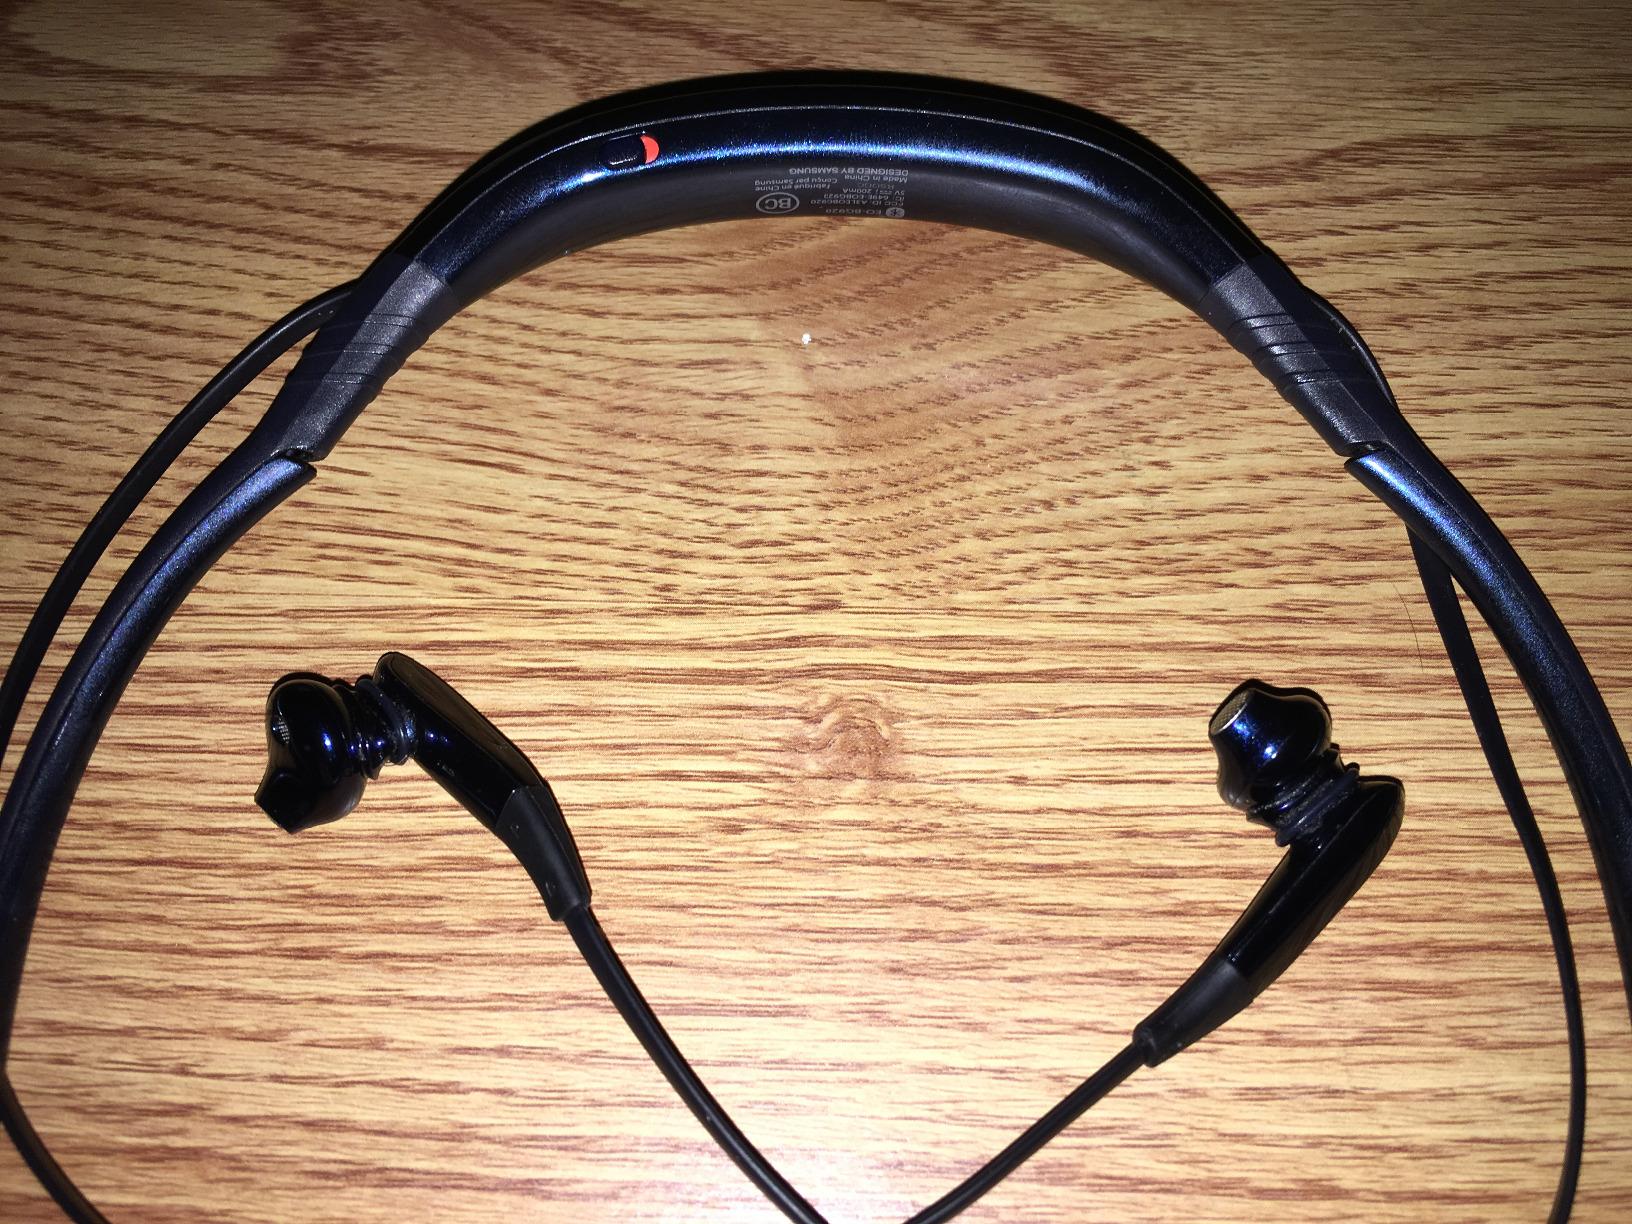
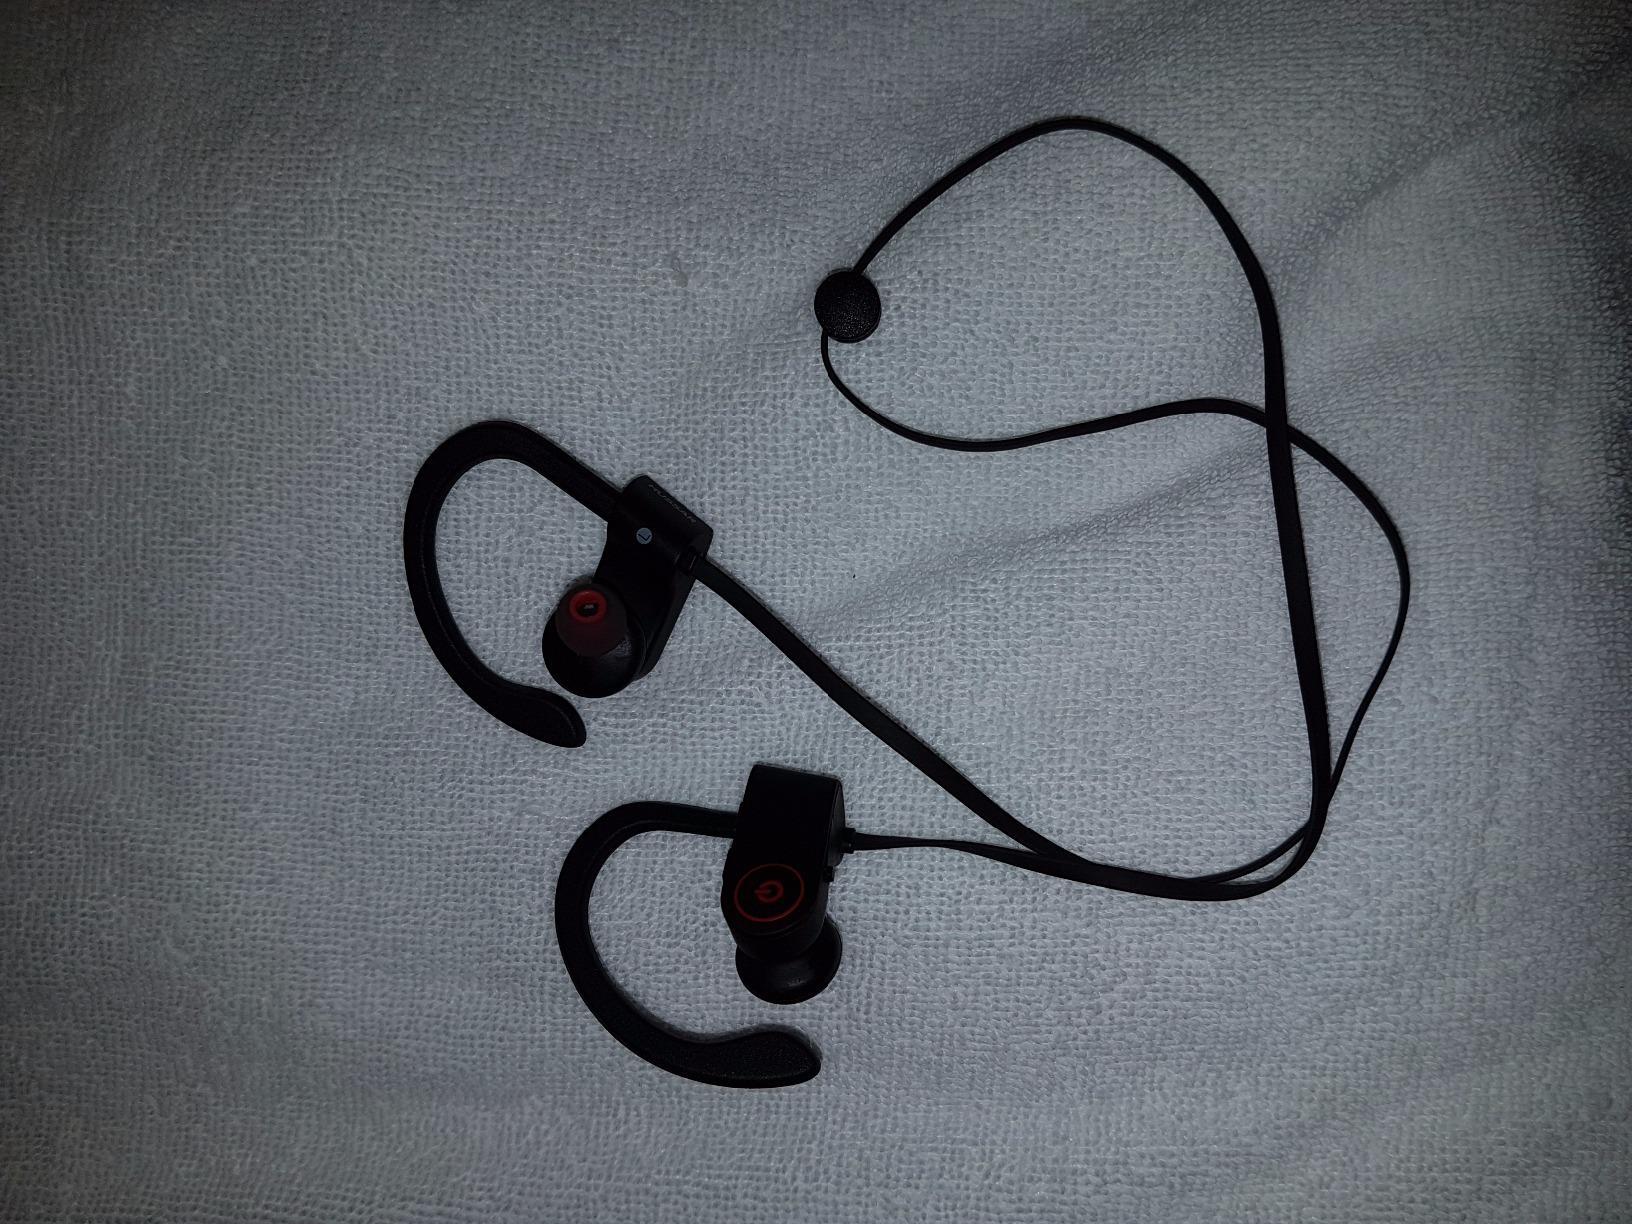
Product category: headphones
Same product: no